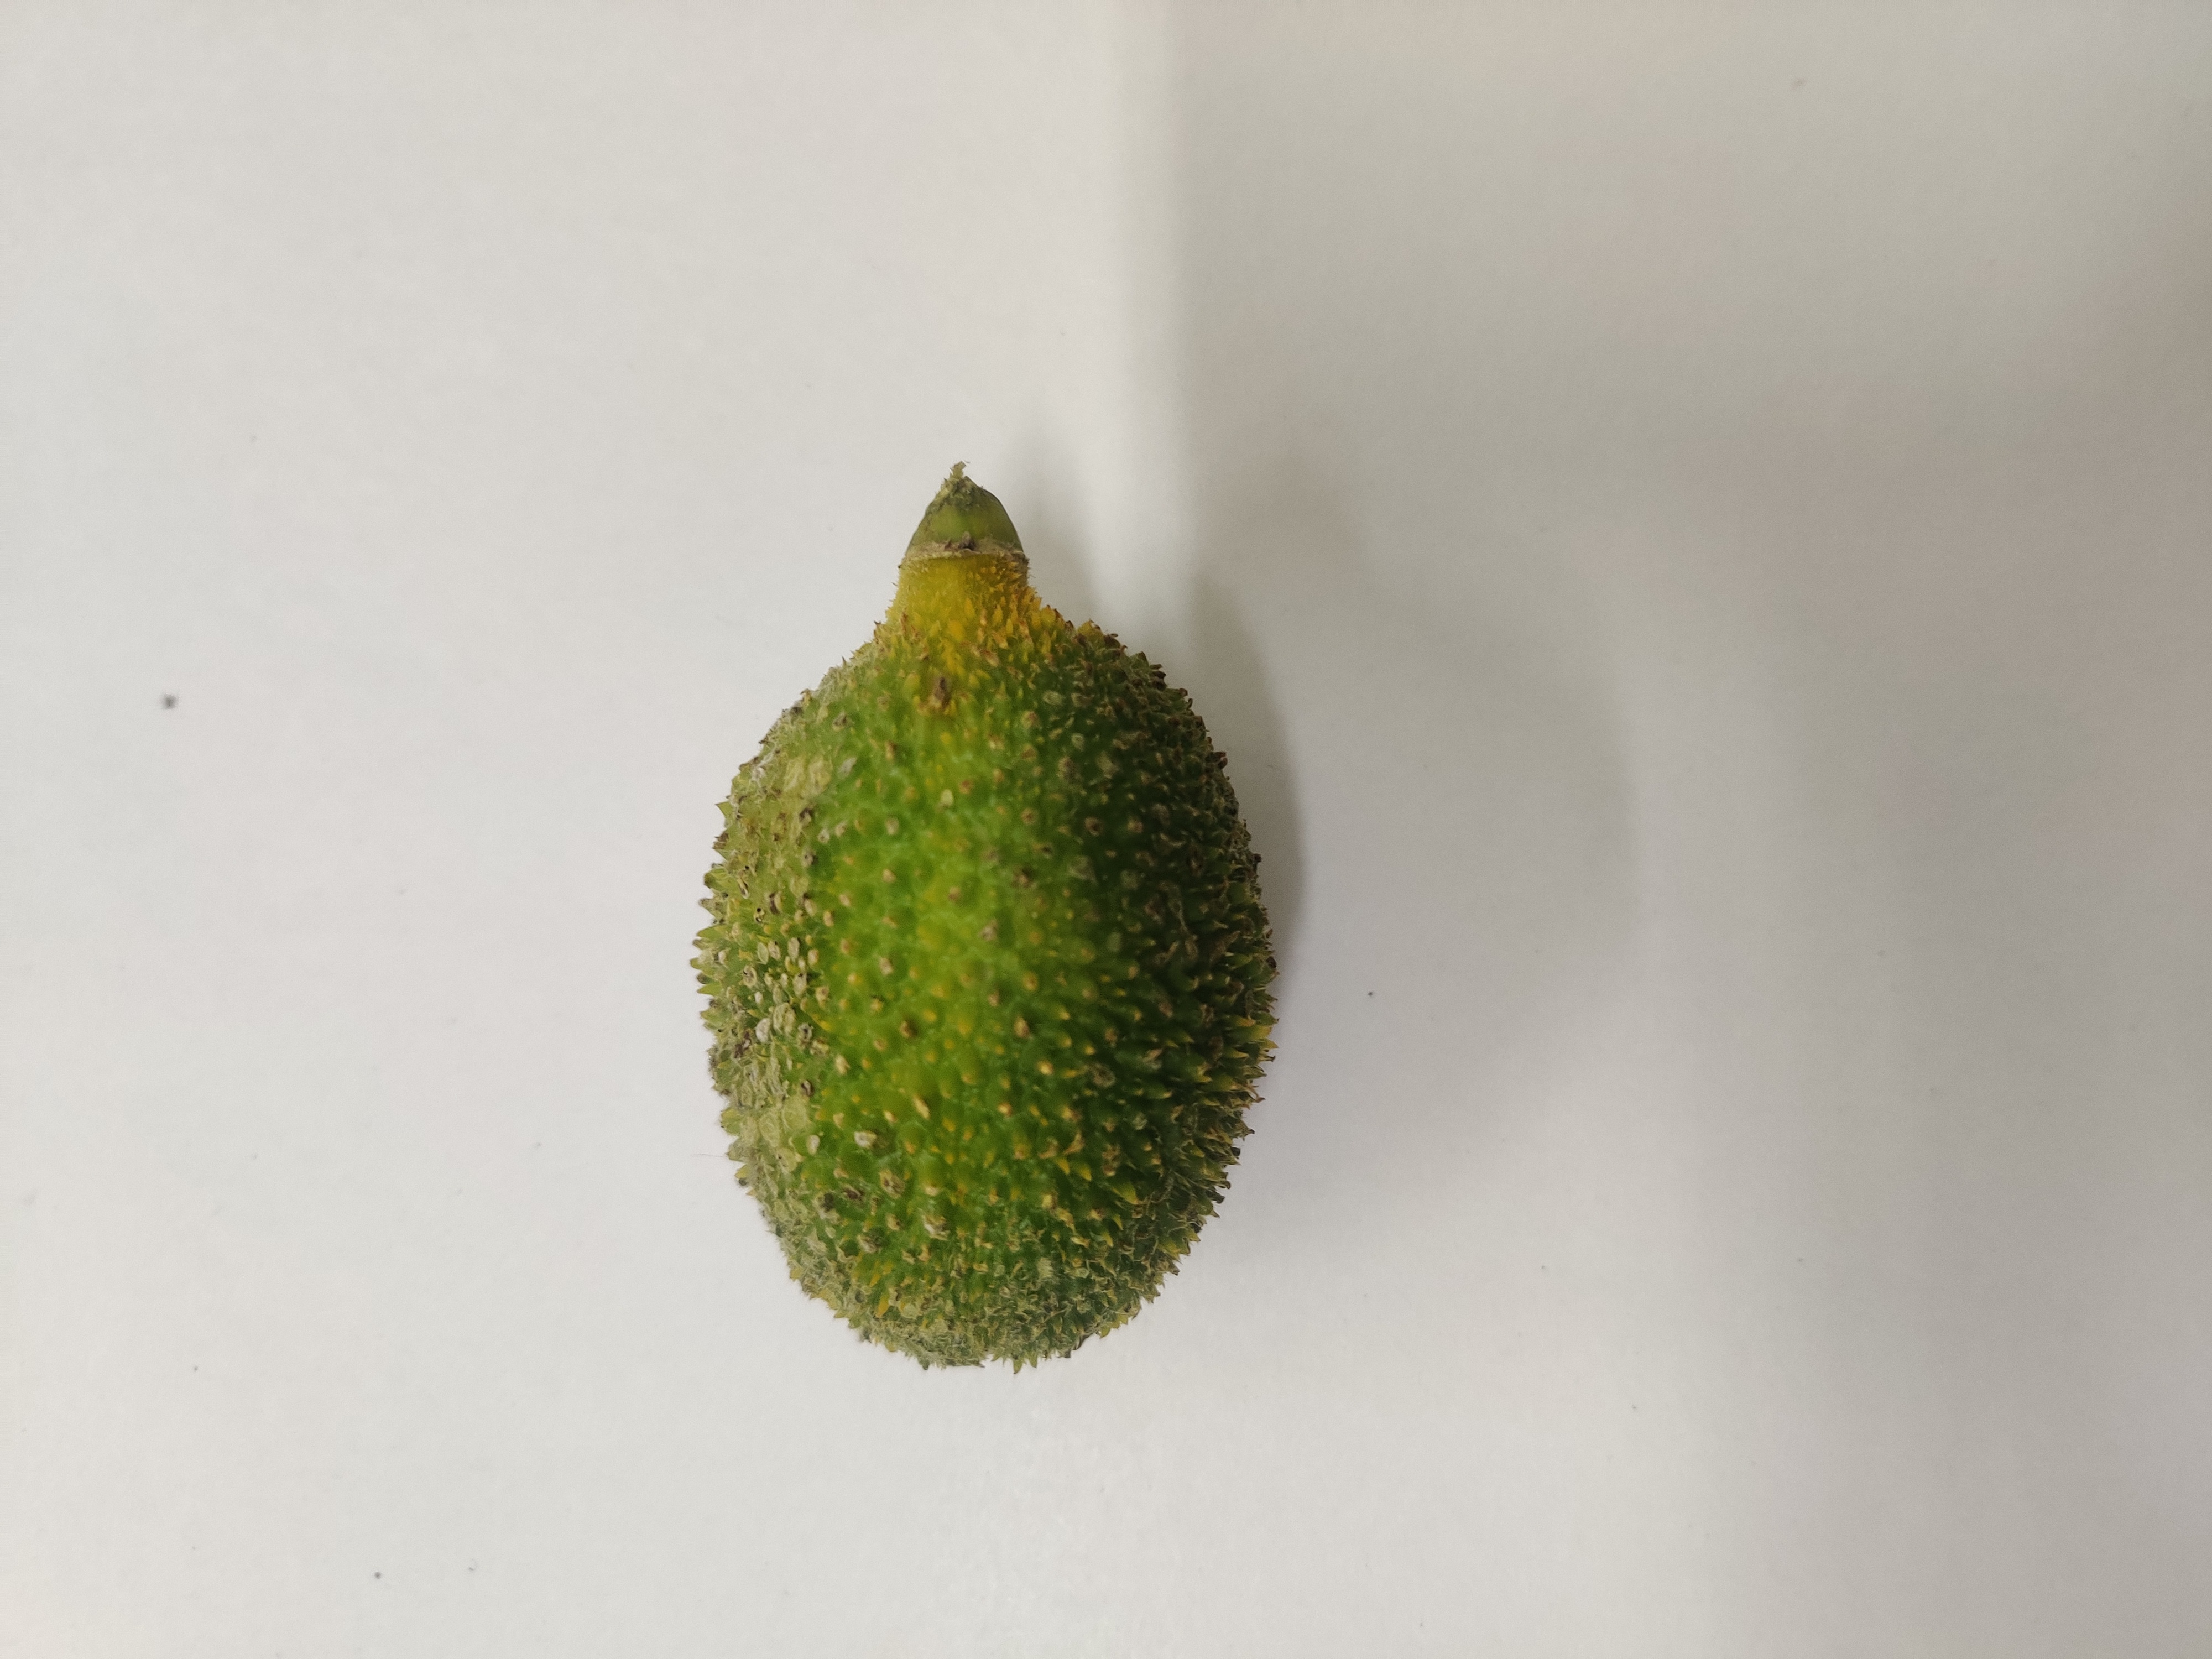
Crop: Spiny Gourd
Condition: Severely Damaged